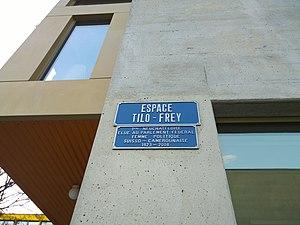
Tilo Frey, née le 2 mai 1923 à Maroua, Cameroun, de père suisse et de mère camerounaise, et morte le 27 juin 2008 à Neuchâtel, est une femme politique suisse, membre du Parti radical-démocratique.